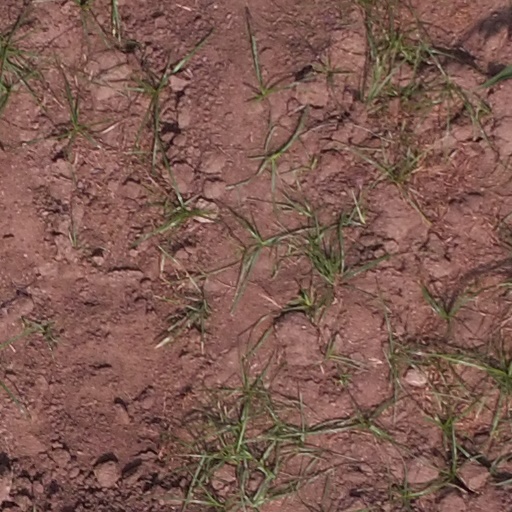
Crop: maize; corn